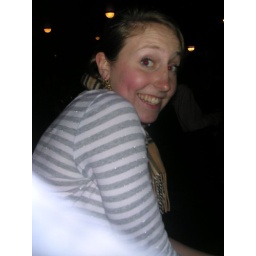
kelsey in the lion king theater